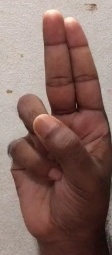
ASL sign: U